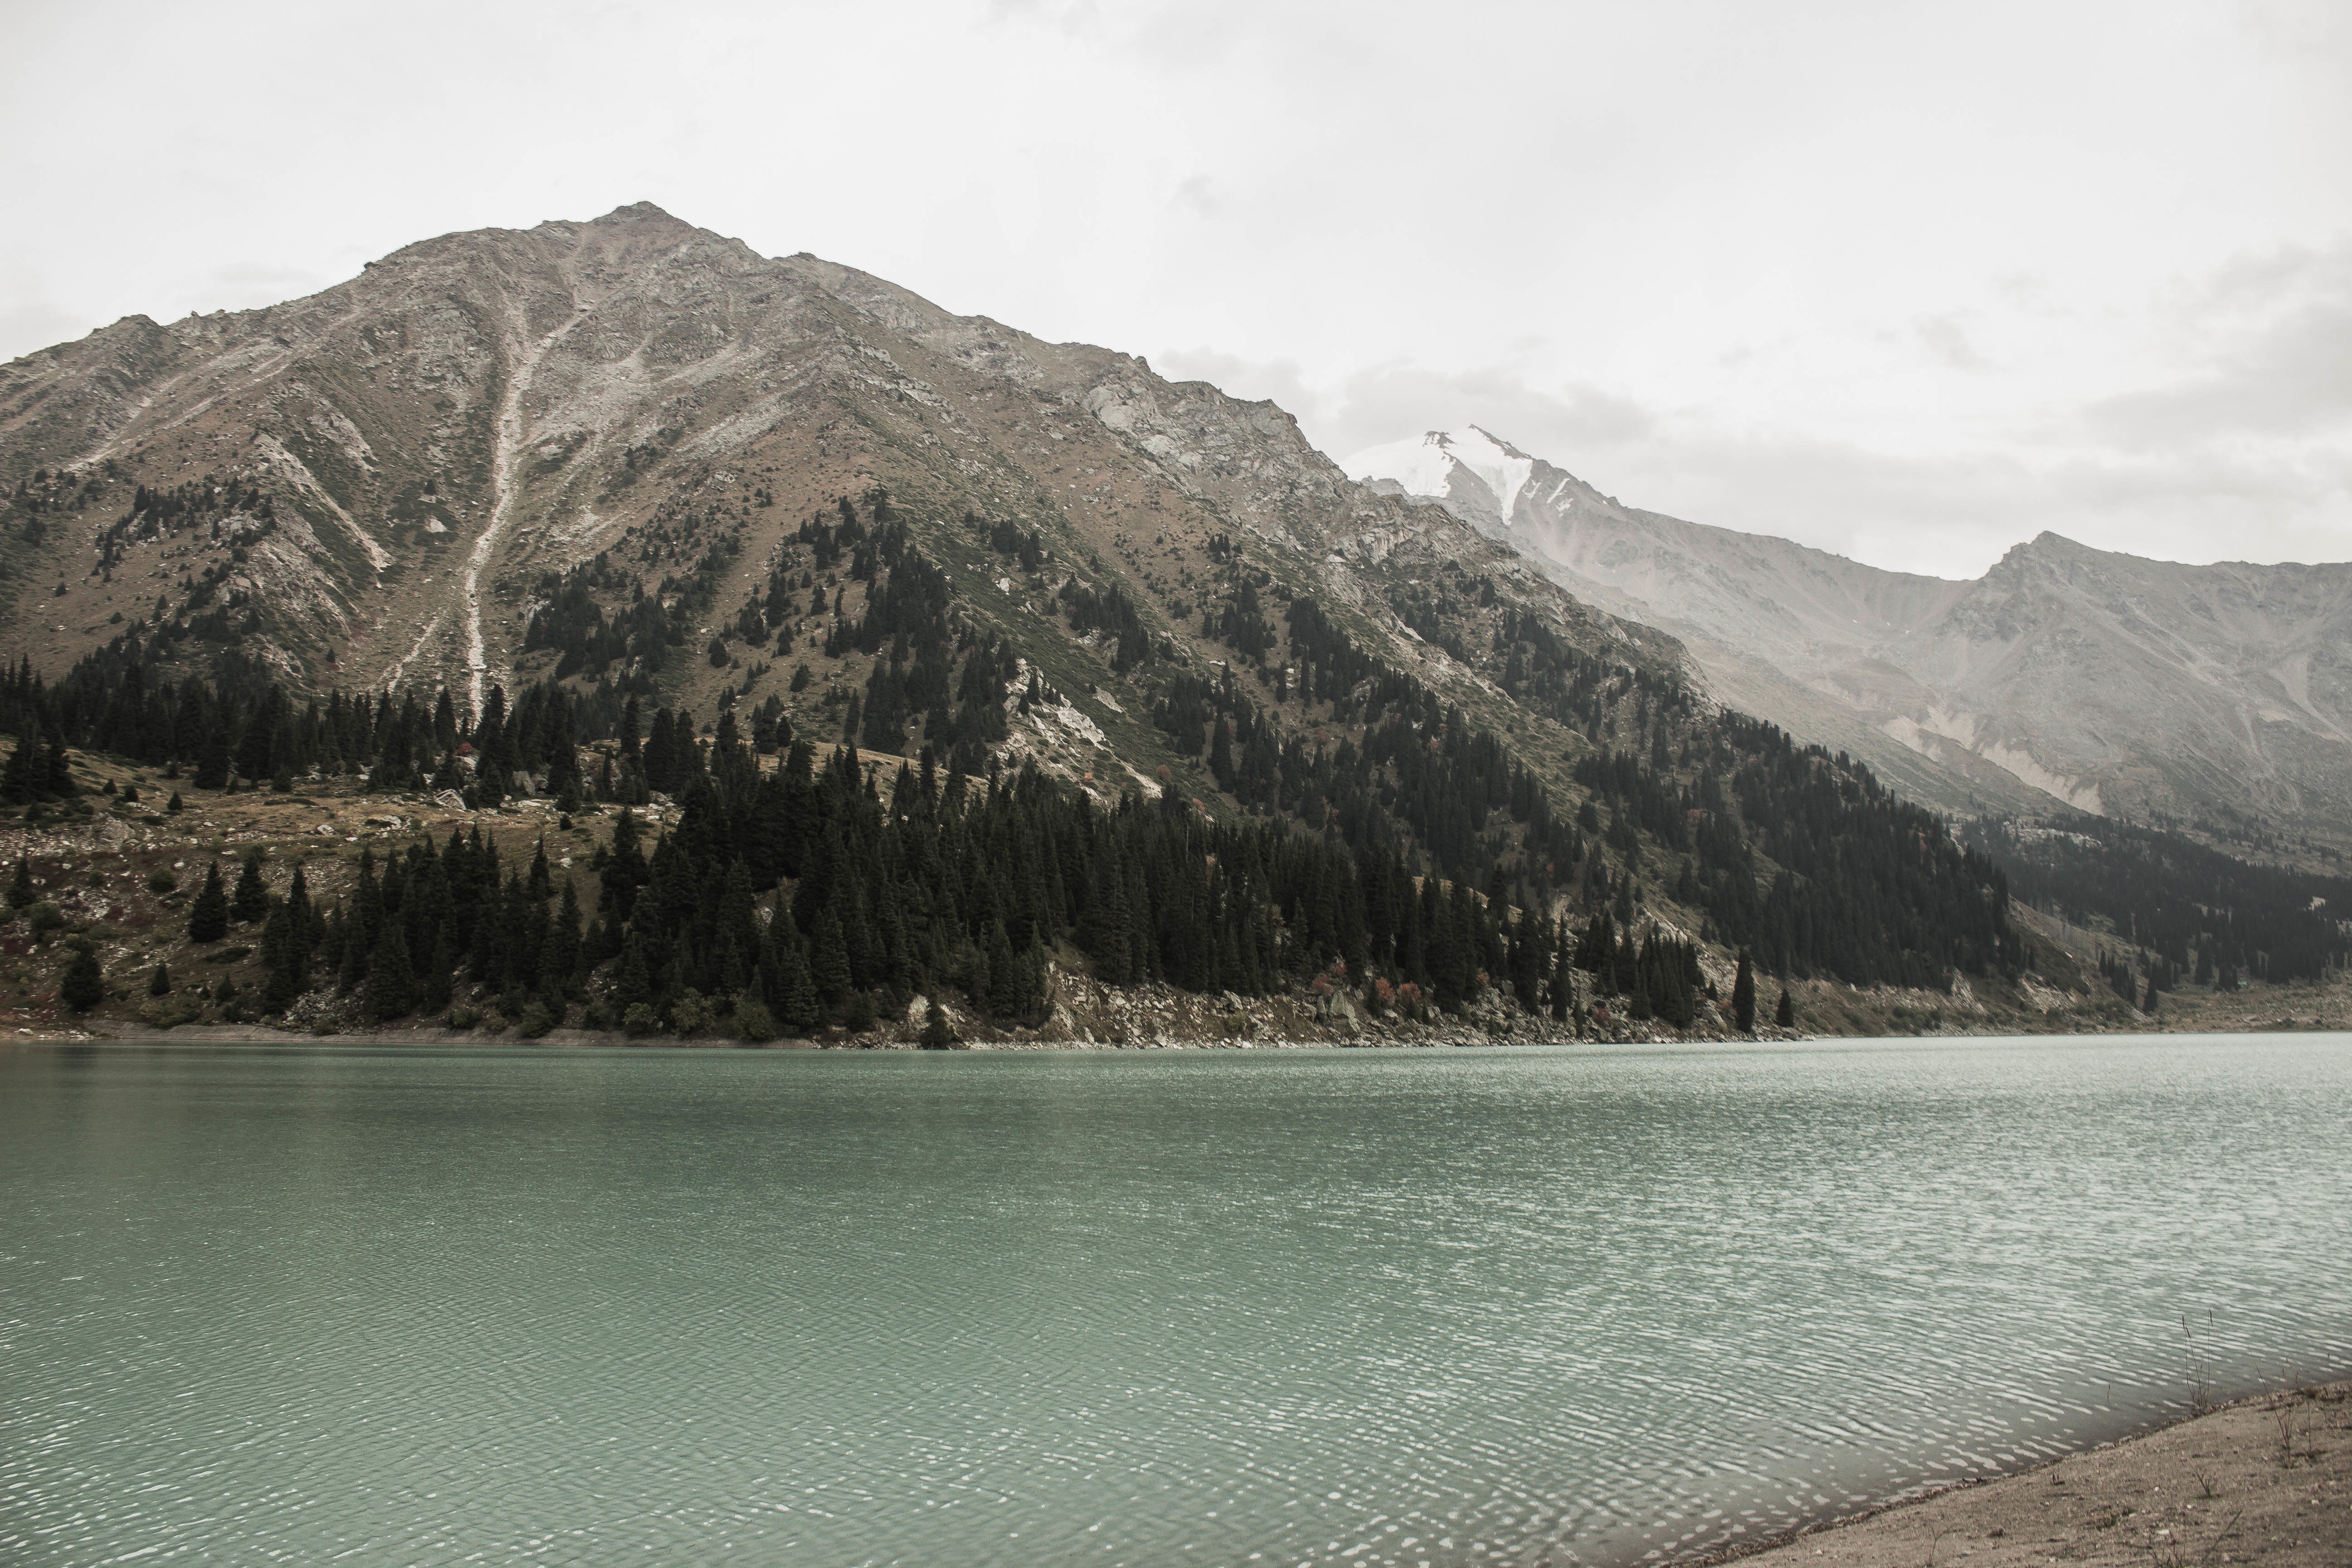
landscape, sea, coast, nature, mountain, cloud, hill, lake, mountain range, bay, fjord, reservoir, body of water, loch, landform, atmospheric phenomenon, mountainous landforms